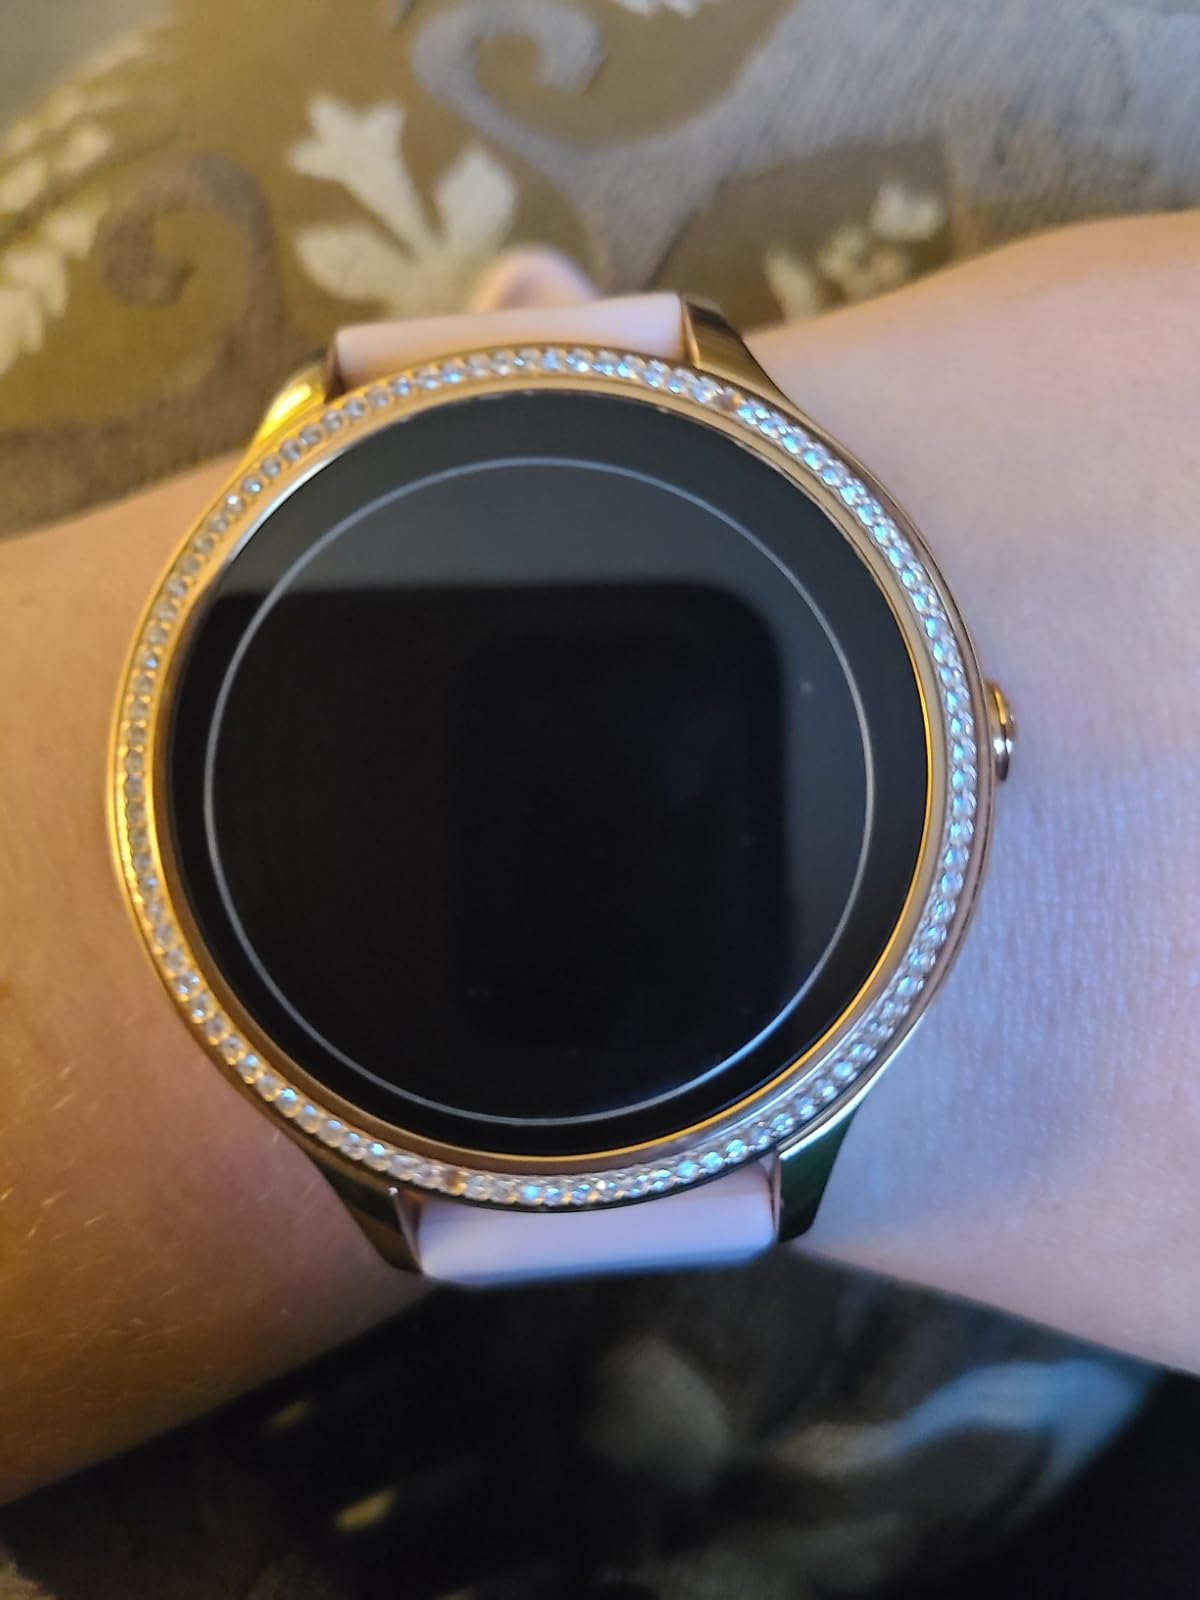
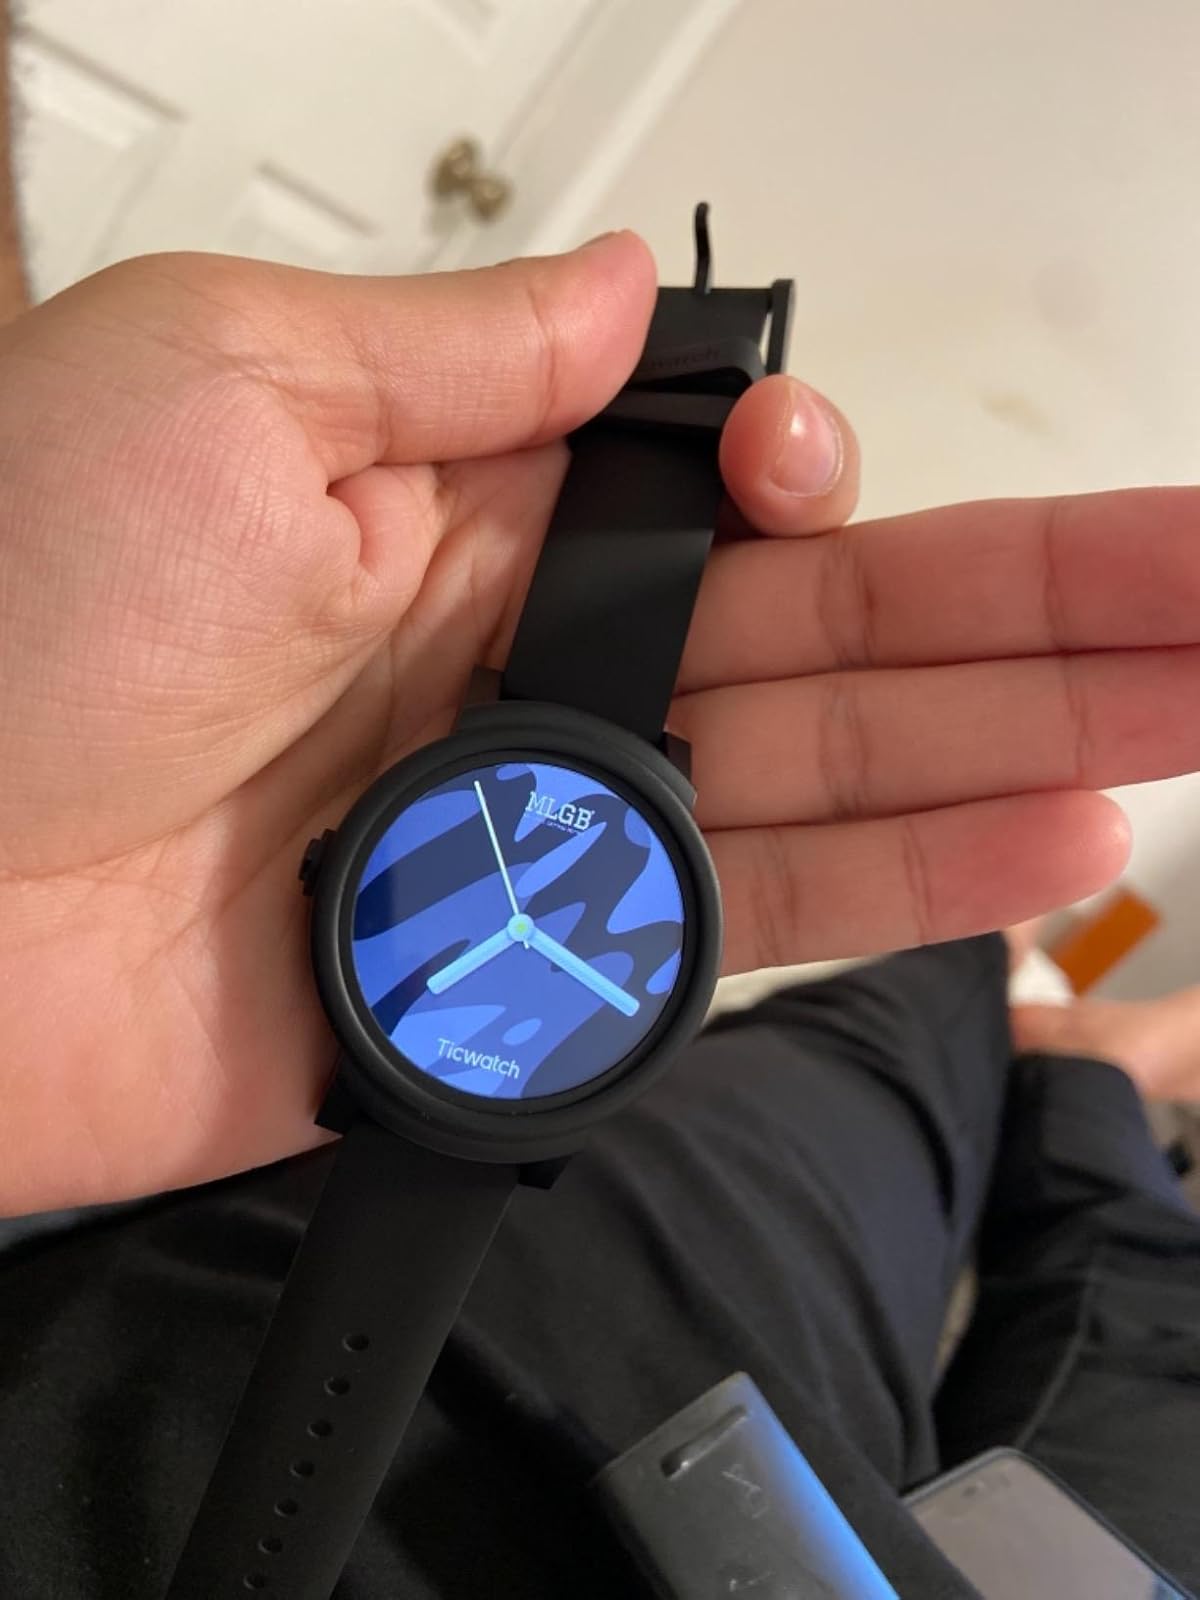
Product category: smartwatch
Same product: no